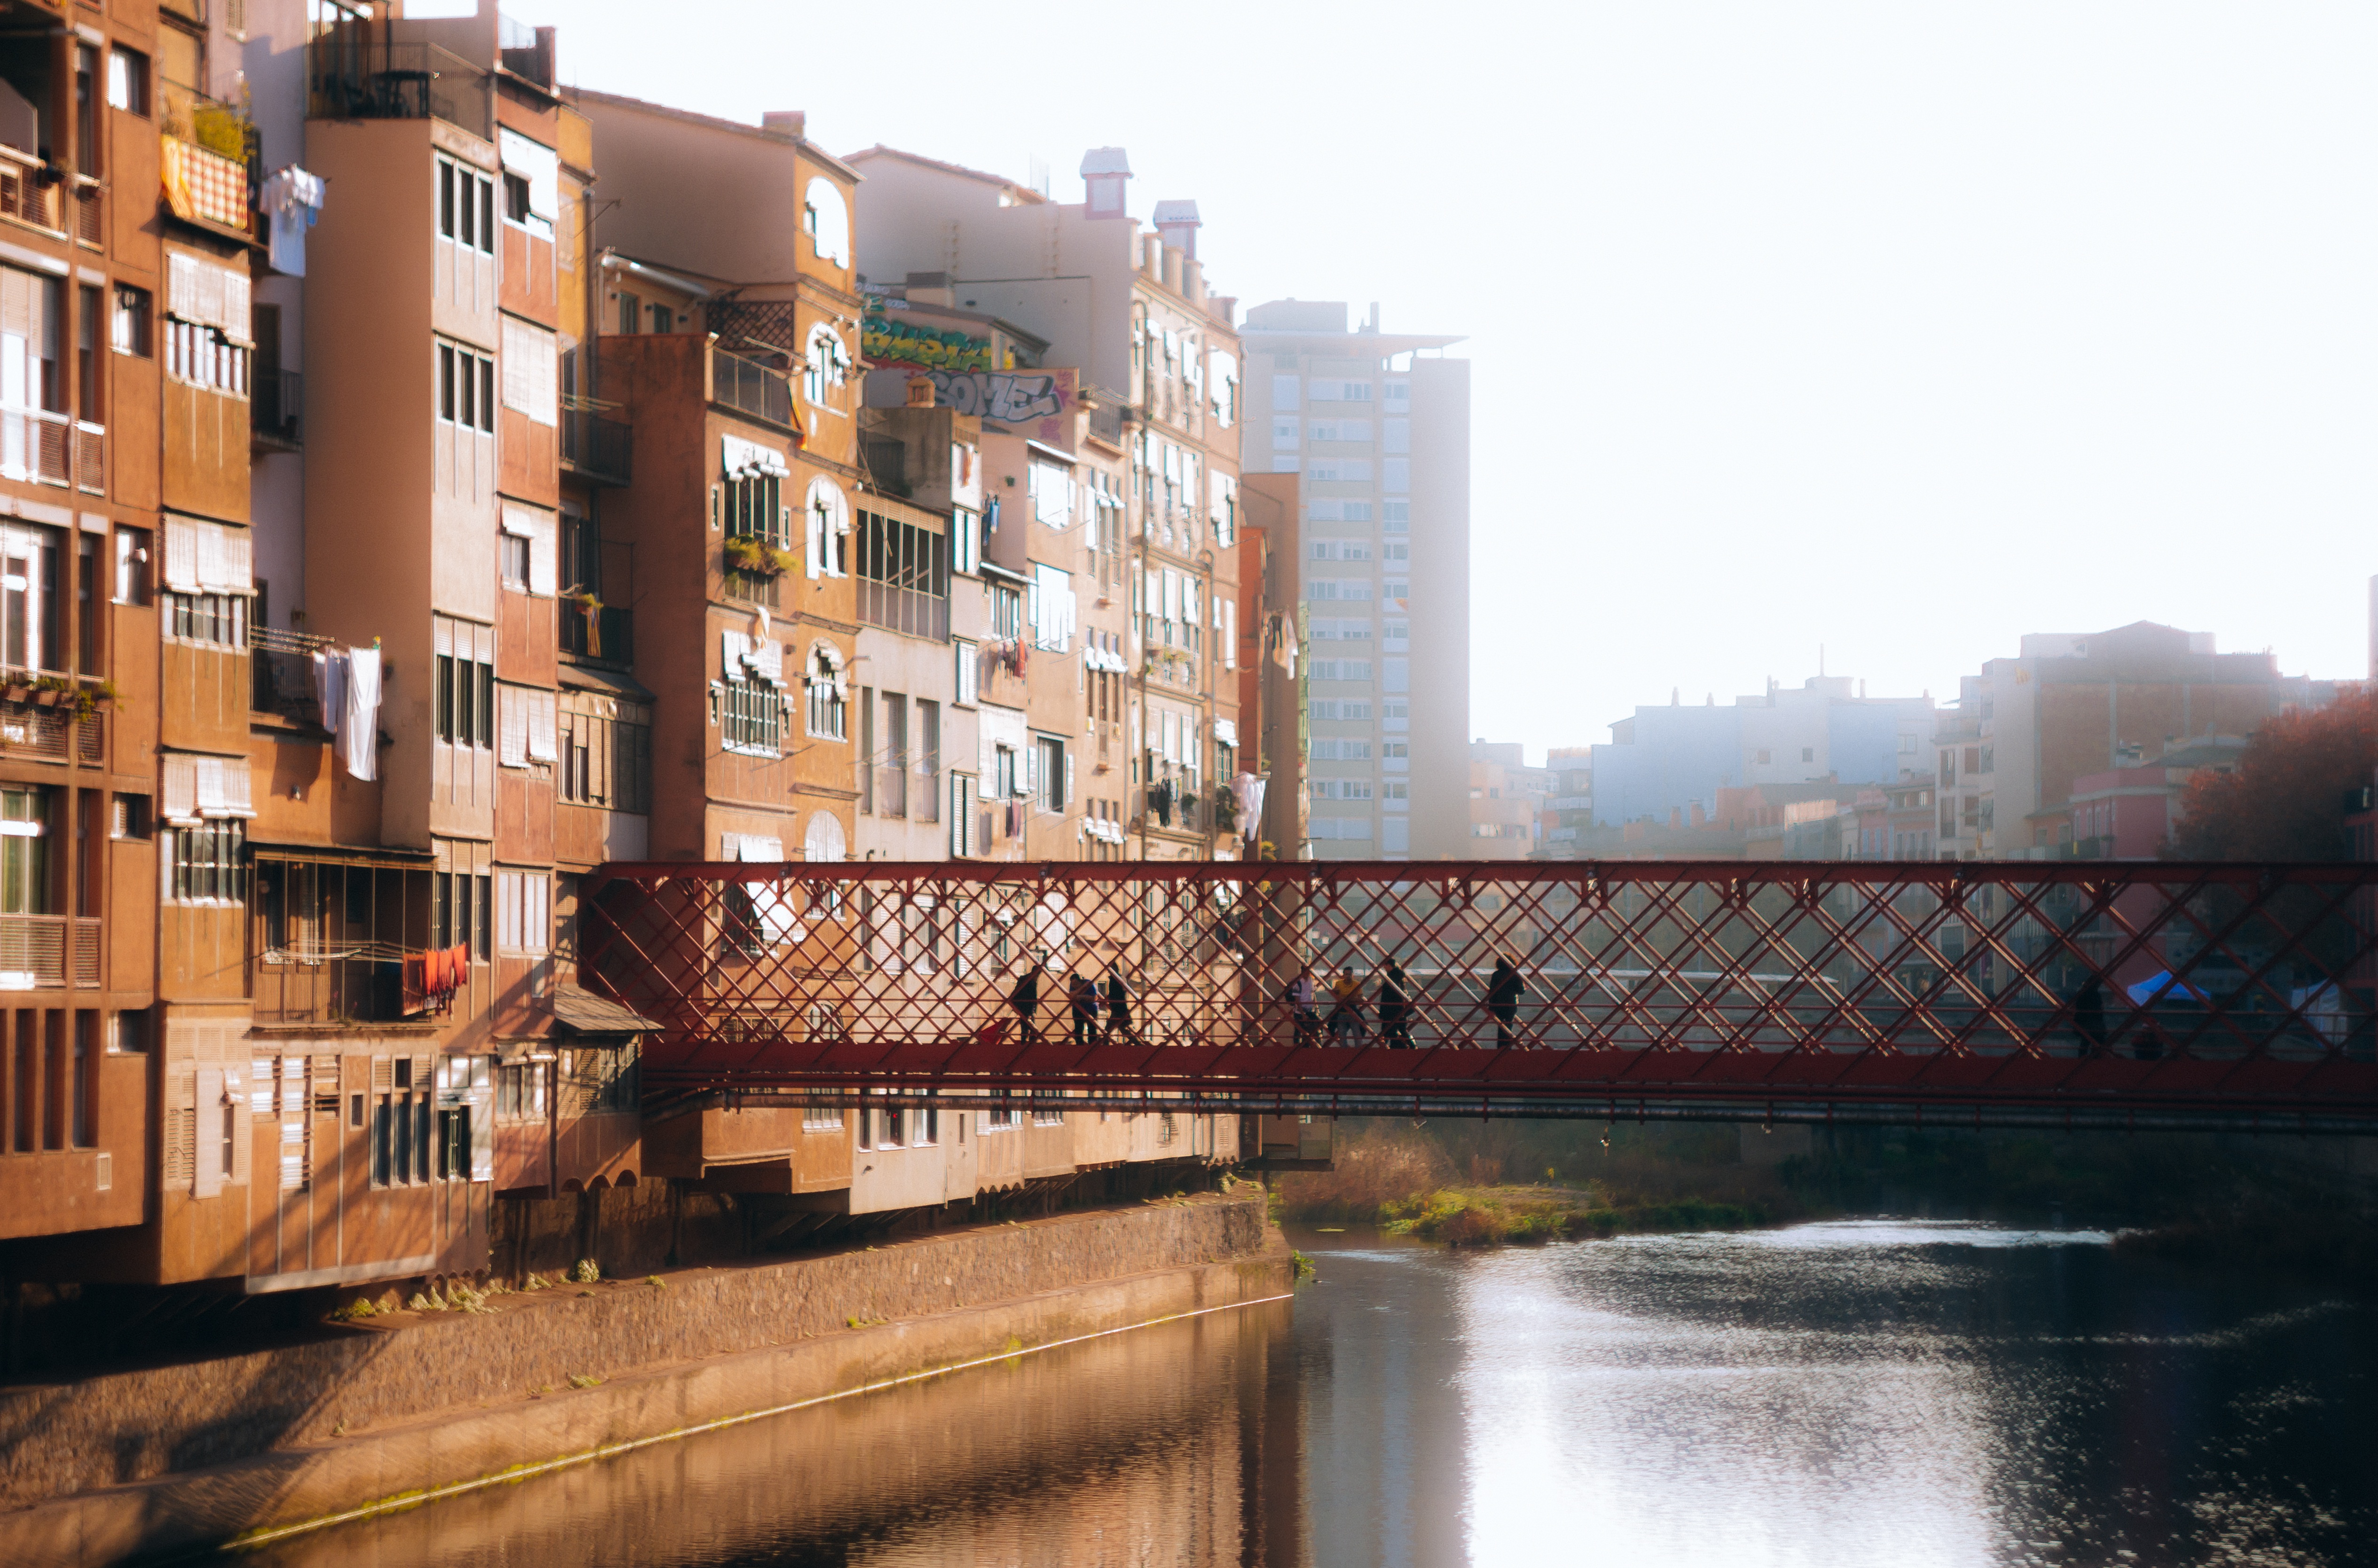
town, city, river, canal, cityscape, downtown, evening, reflection, waterway, urban area